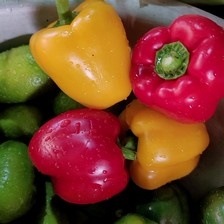
Label: capsicum